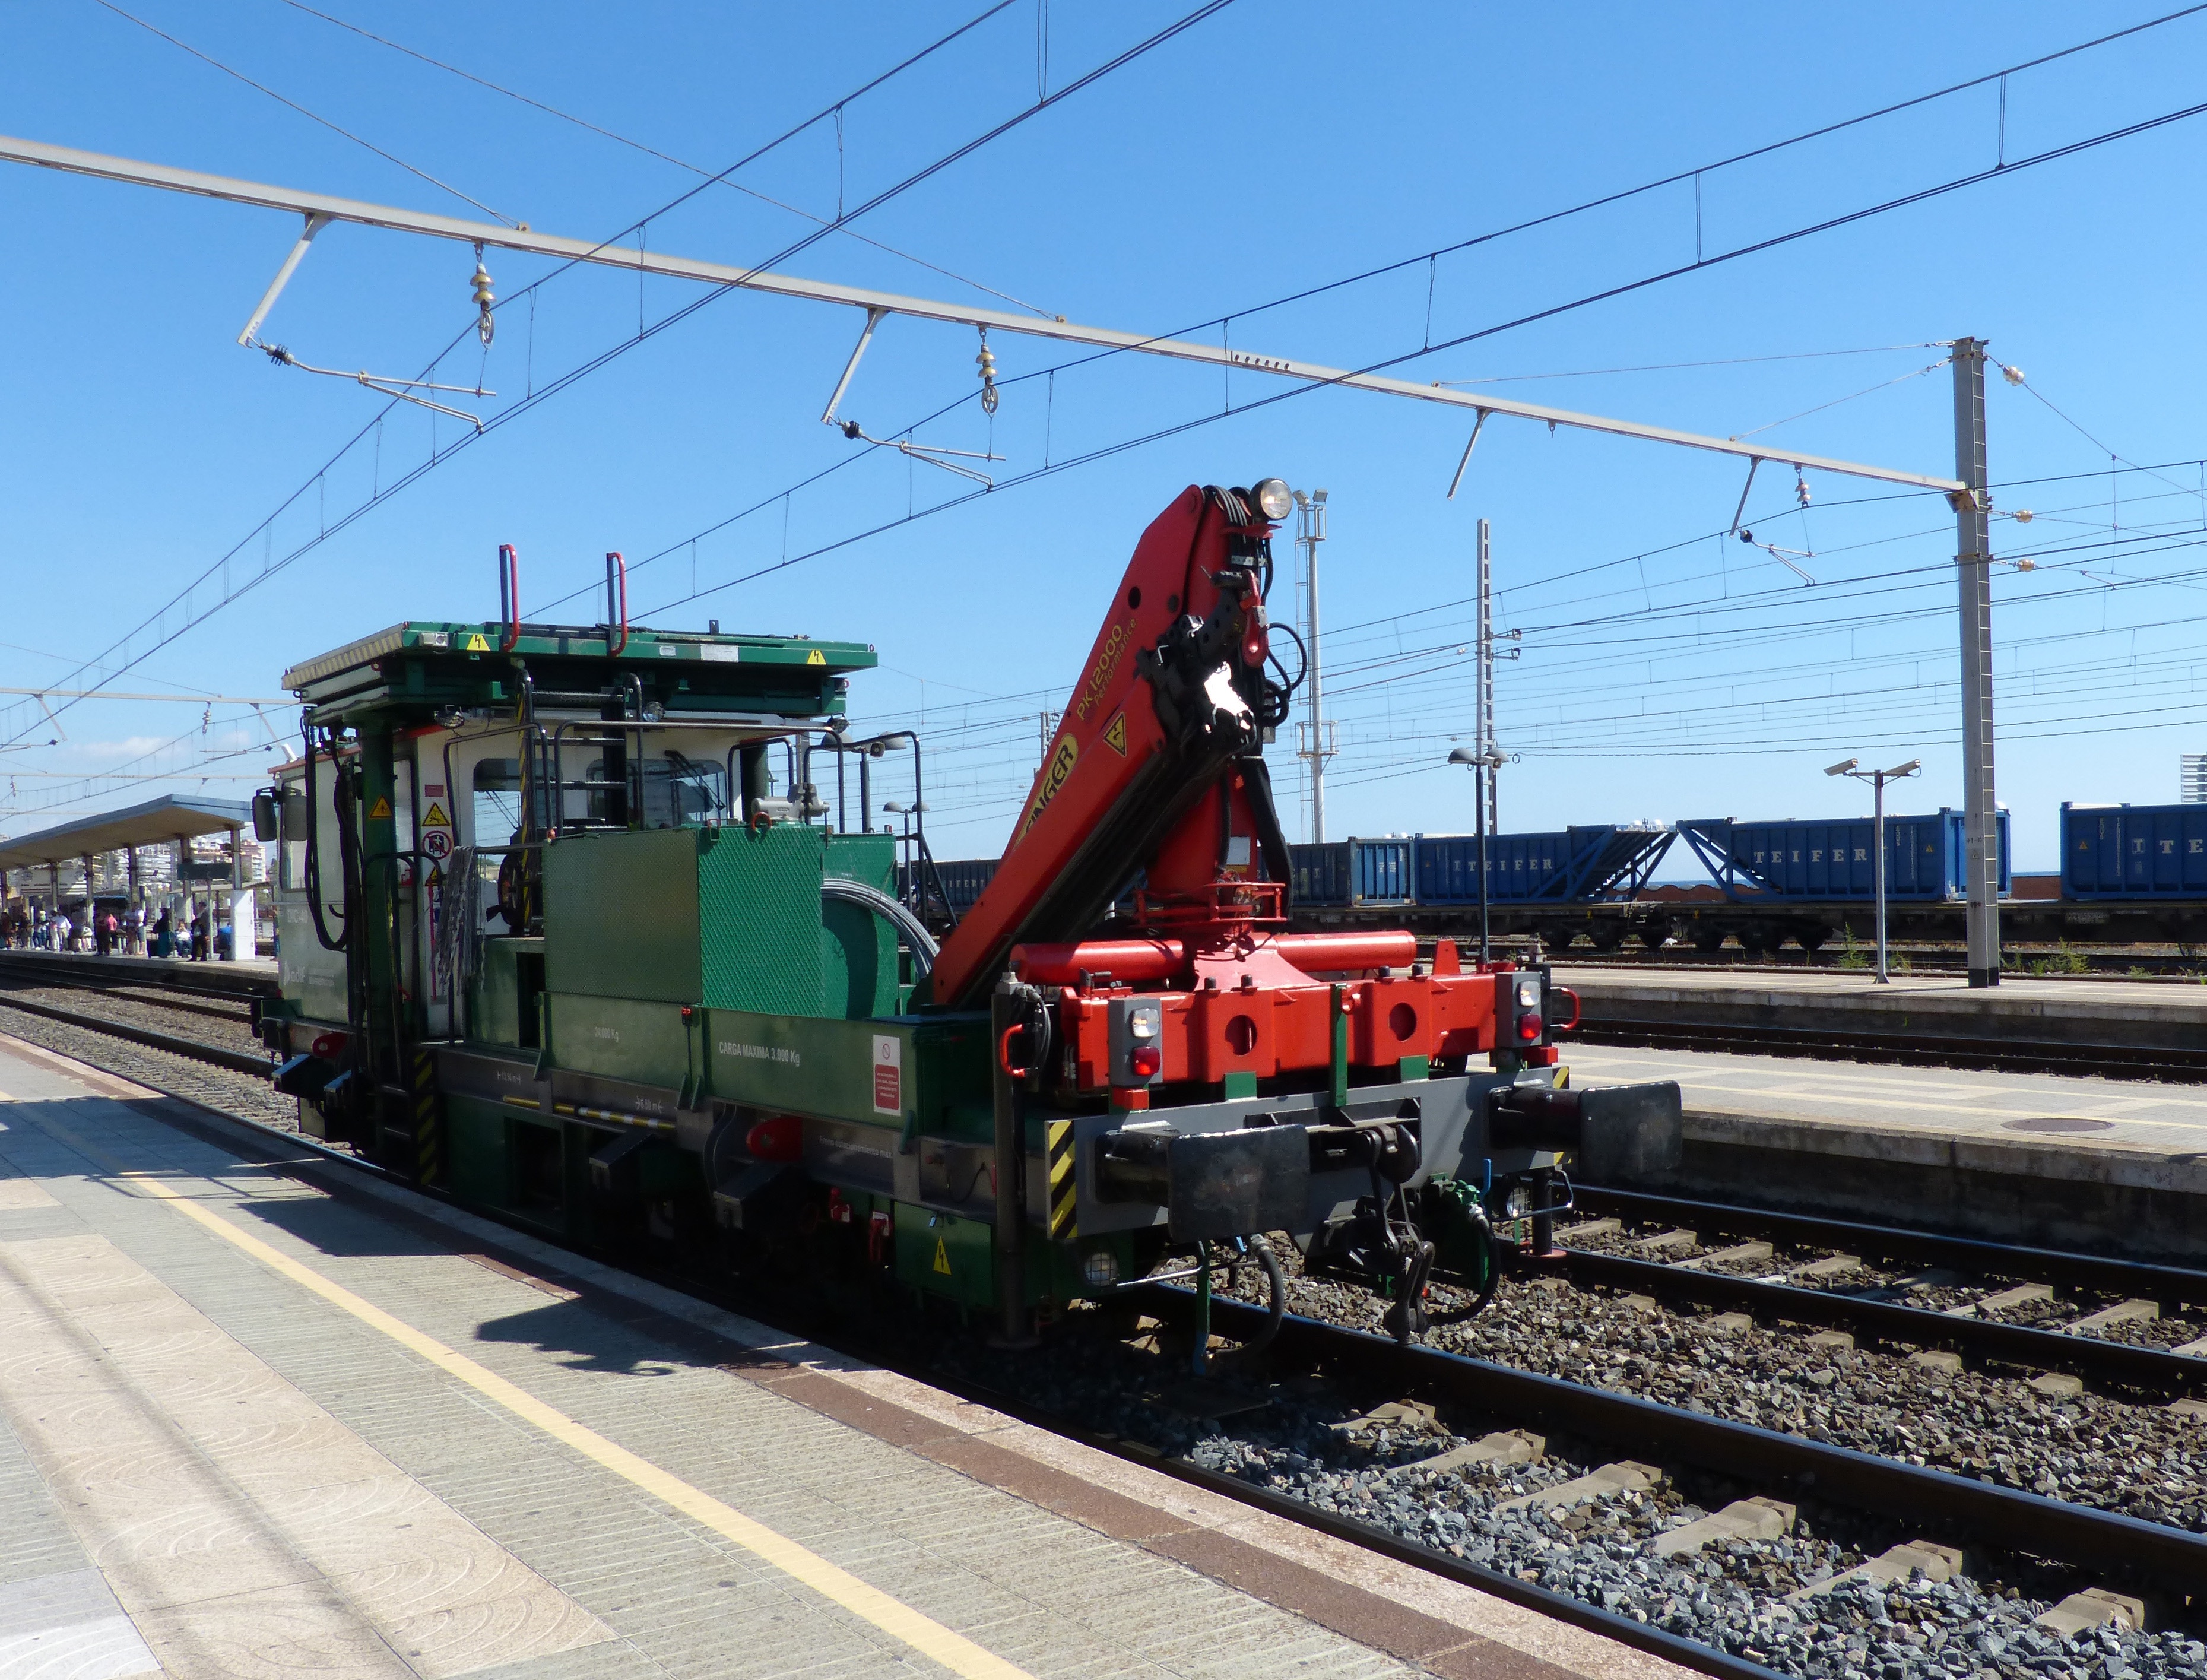
track, railway, train, asphalt, transport, vehicle, electricity, locomotive, rails, cargo, crane, passenger, rail transport, land vehicle, rolling stock, railroad car